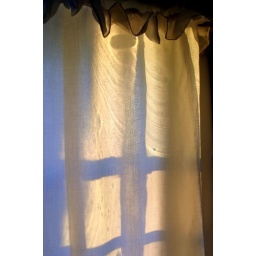
240-year-old glass in my house